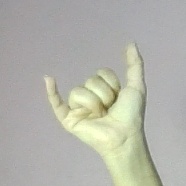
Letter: ya